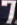
Number: 7